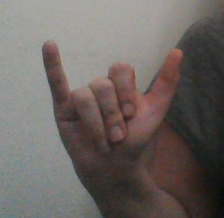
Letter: ya